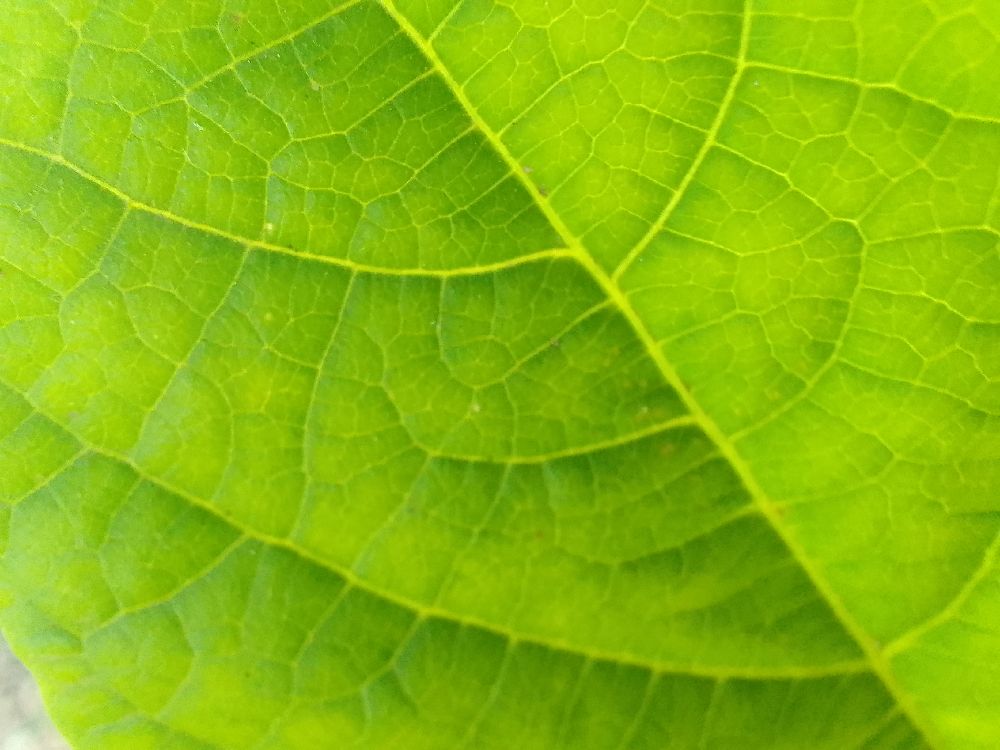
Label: healthy